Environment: real
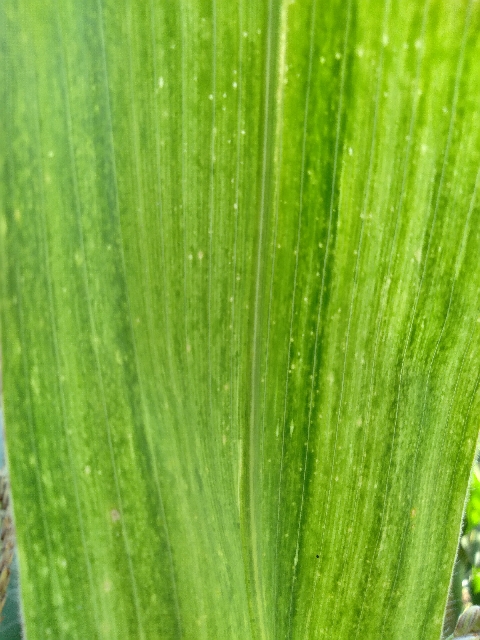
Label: lethal_necrosis